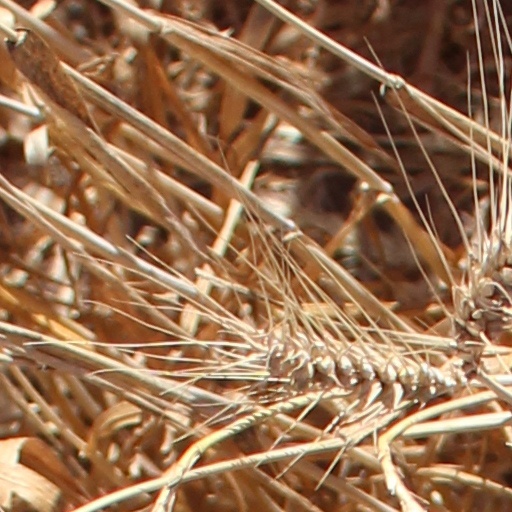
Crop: wheat